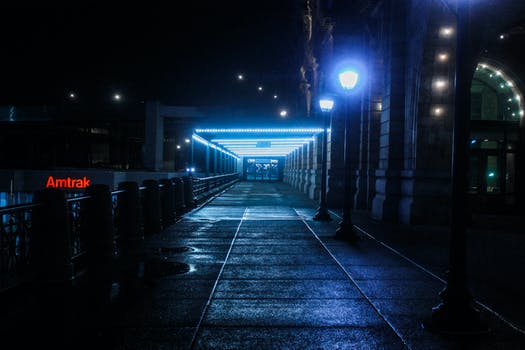
Label: No Watermark